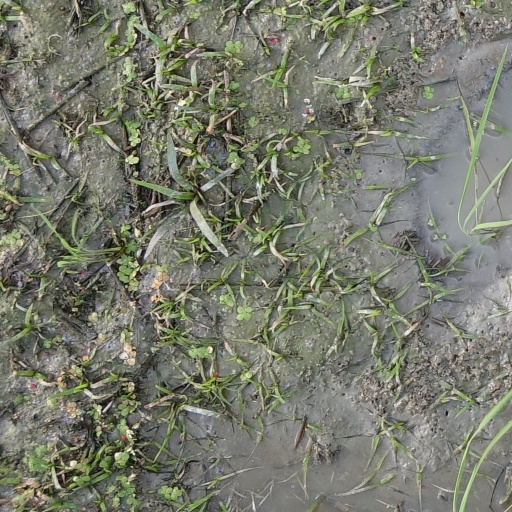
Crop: rice